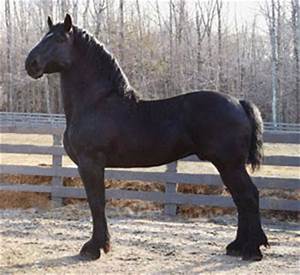
Label: cavallo